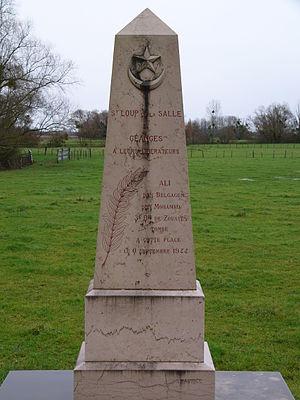
Monument en hommage à Ali Ben-Belgadem Ben-Mohamed, du 3e régiment de Zouaves, tombé à cette place le 3 septembre 1944
Les zouaves sont des unités françaises d'infanterie légère appartenant à l'Armée d'Afrique. Souvent associés à l'image des batailles du Second Empire et connus pour leur uniforme singulier, ces unités ont existé de 1830 à 1962.
Saint-Loup-Géanges est une commune française située dans le département de Saône-et-Loire en région Bourgogne-Franche-Comté.